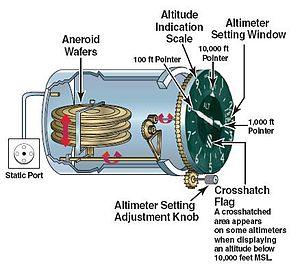
Un altimètre est un instrument de mesure permettant de déterminer la distance verticale entre un point et une surface de référence. Il renseigne l'altitude si la mesure est effectuée par rapport au niveau de la mer, la hauteur si c'est par rapport au niveau du sol local et le niveau de vol si c'est par rapport à une surface isobare théorique. Le niveau choisi est appelé calage altimétrique.